Pachyderm Studios

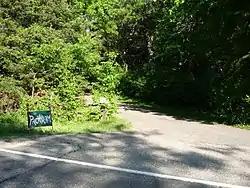
Sign and driveway for the secluded studio.

The studio was founded in 1988 by Jim Nickel, Mark Walk and Eric S. Anderson, with acoustic design by Bret Theney of Westlake Audio. Located 35.8 mi (57.6 km) southeast of the Minneapolis–Saint Paul metropolitan area, it is located in a secluded old-growth forest in rural Minnesota. The studio featured the same Neve 8068 recording console that was used in Jimi Hendrix's Electric Lady Studios as well as Studer tape machines. The house was designed by Herb Bloomberg, architect of Old Log Theatre and founder of the Chanhassen Dinner Theatres.